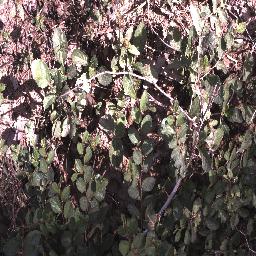
Label: chinee_apple